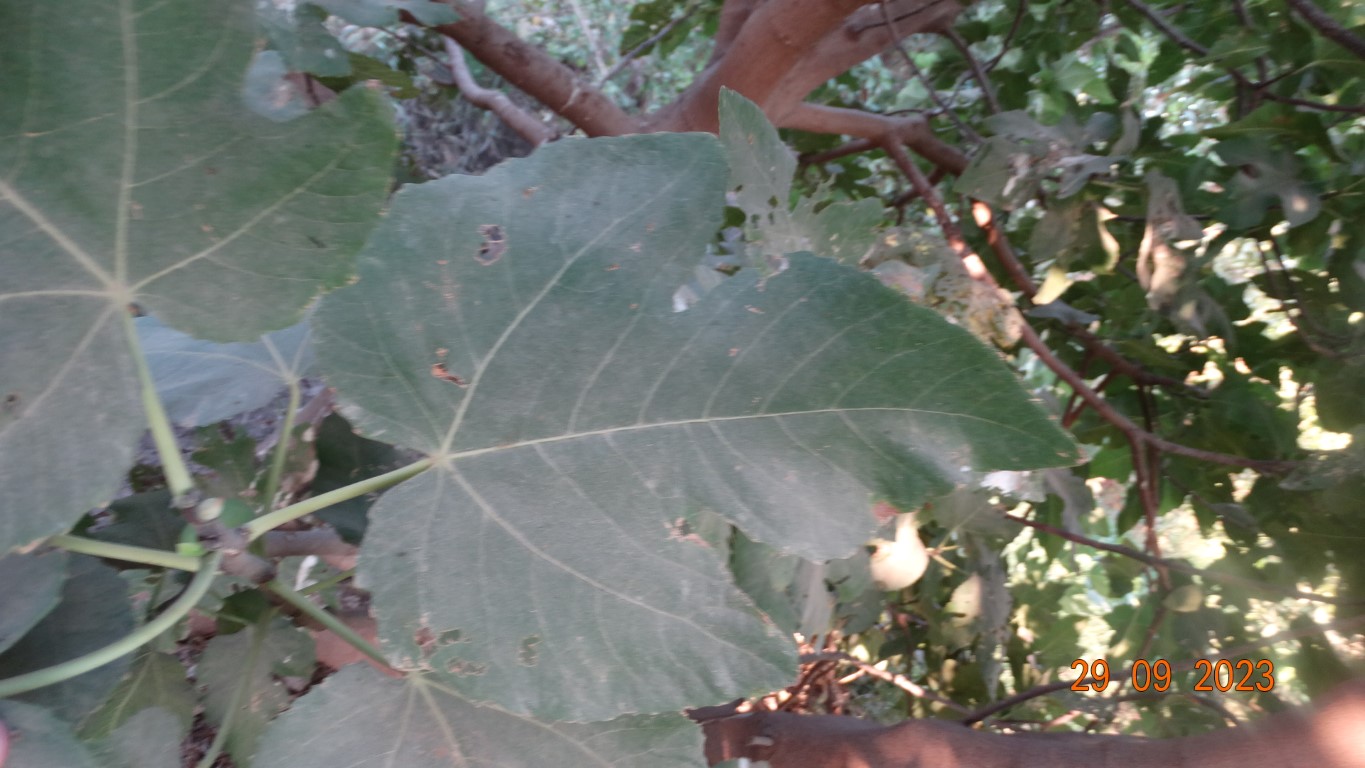
Label: healthy